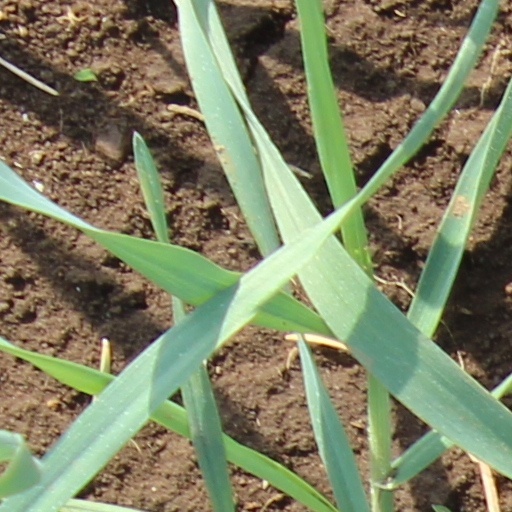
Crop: wheat